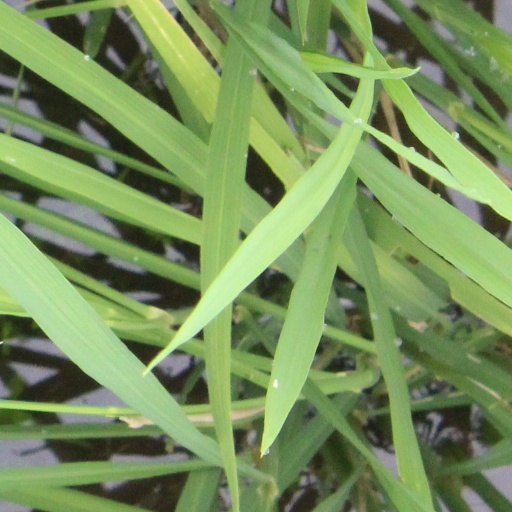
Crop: rice